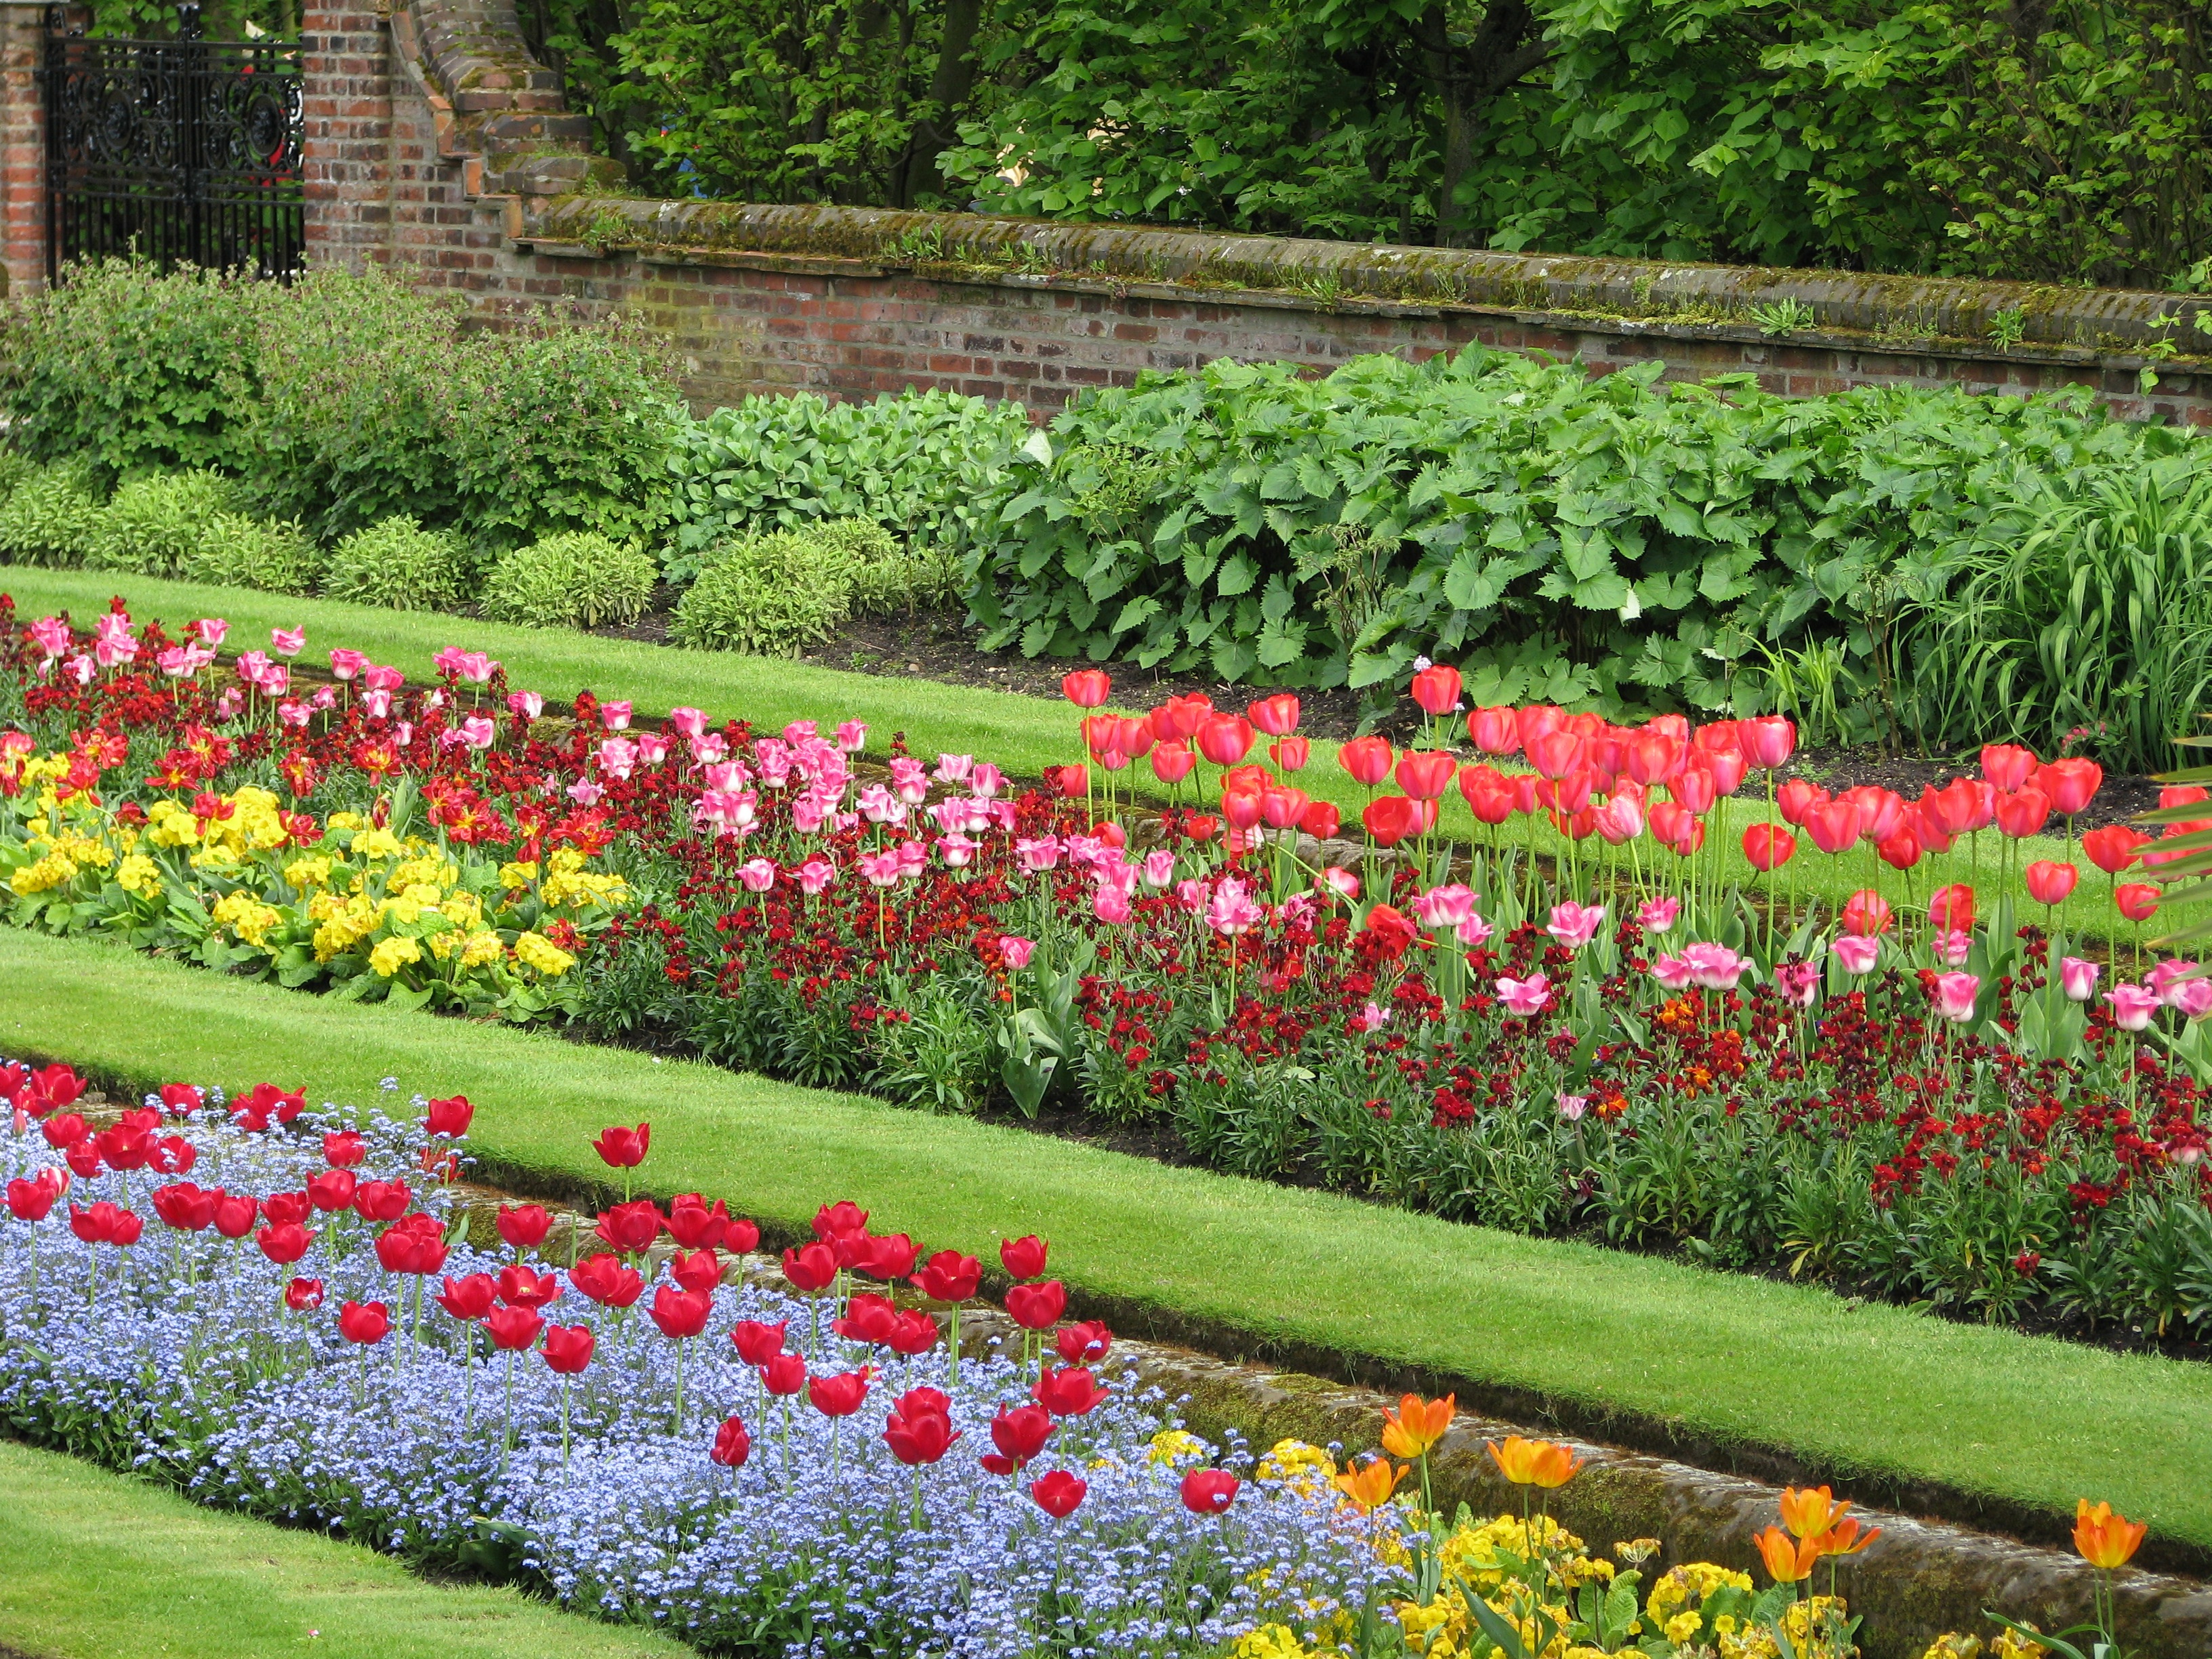
plant, lawn, flower, tulip, botany, garden, shrub, flowerbed, botanical garden, flowering plant, annual plant, land plant